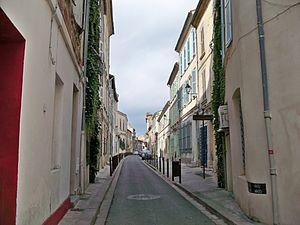
Rue des Lices à Avignon, Vaucluse, France
Le dictionnaire des rues d'Avignon est un dictionnaire des rues de la commune d'Avignon, commune française dans le département de Vaucluse.